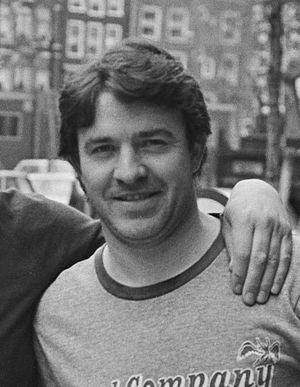
John Neilson Robertson est un footballeur écossais. Il fait partie du Scottish Football Hall of Fame, depuis 2006, lors de la troisième session d'intronisation.